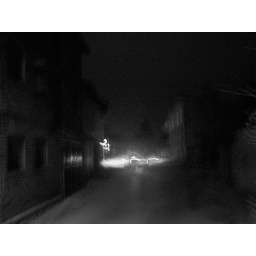
Road and a car presented in a very nice, black way.